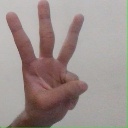
अक्षर: व